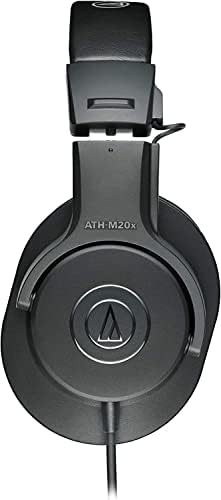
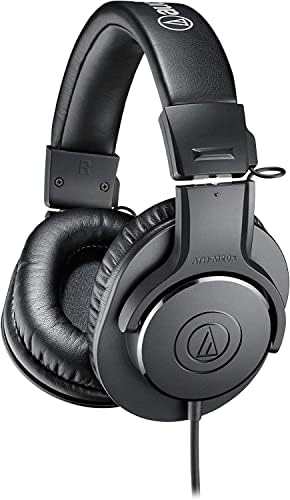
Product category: headphones
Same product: yes